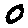
Label: 0